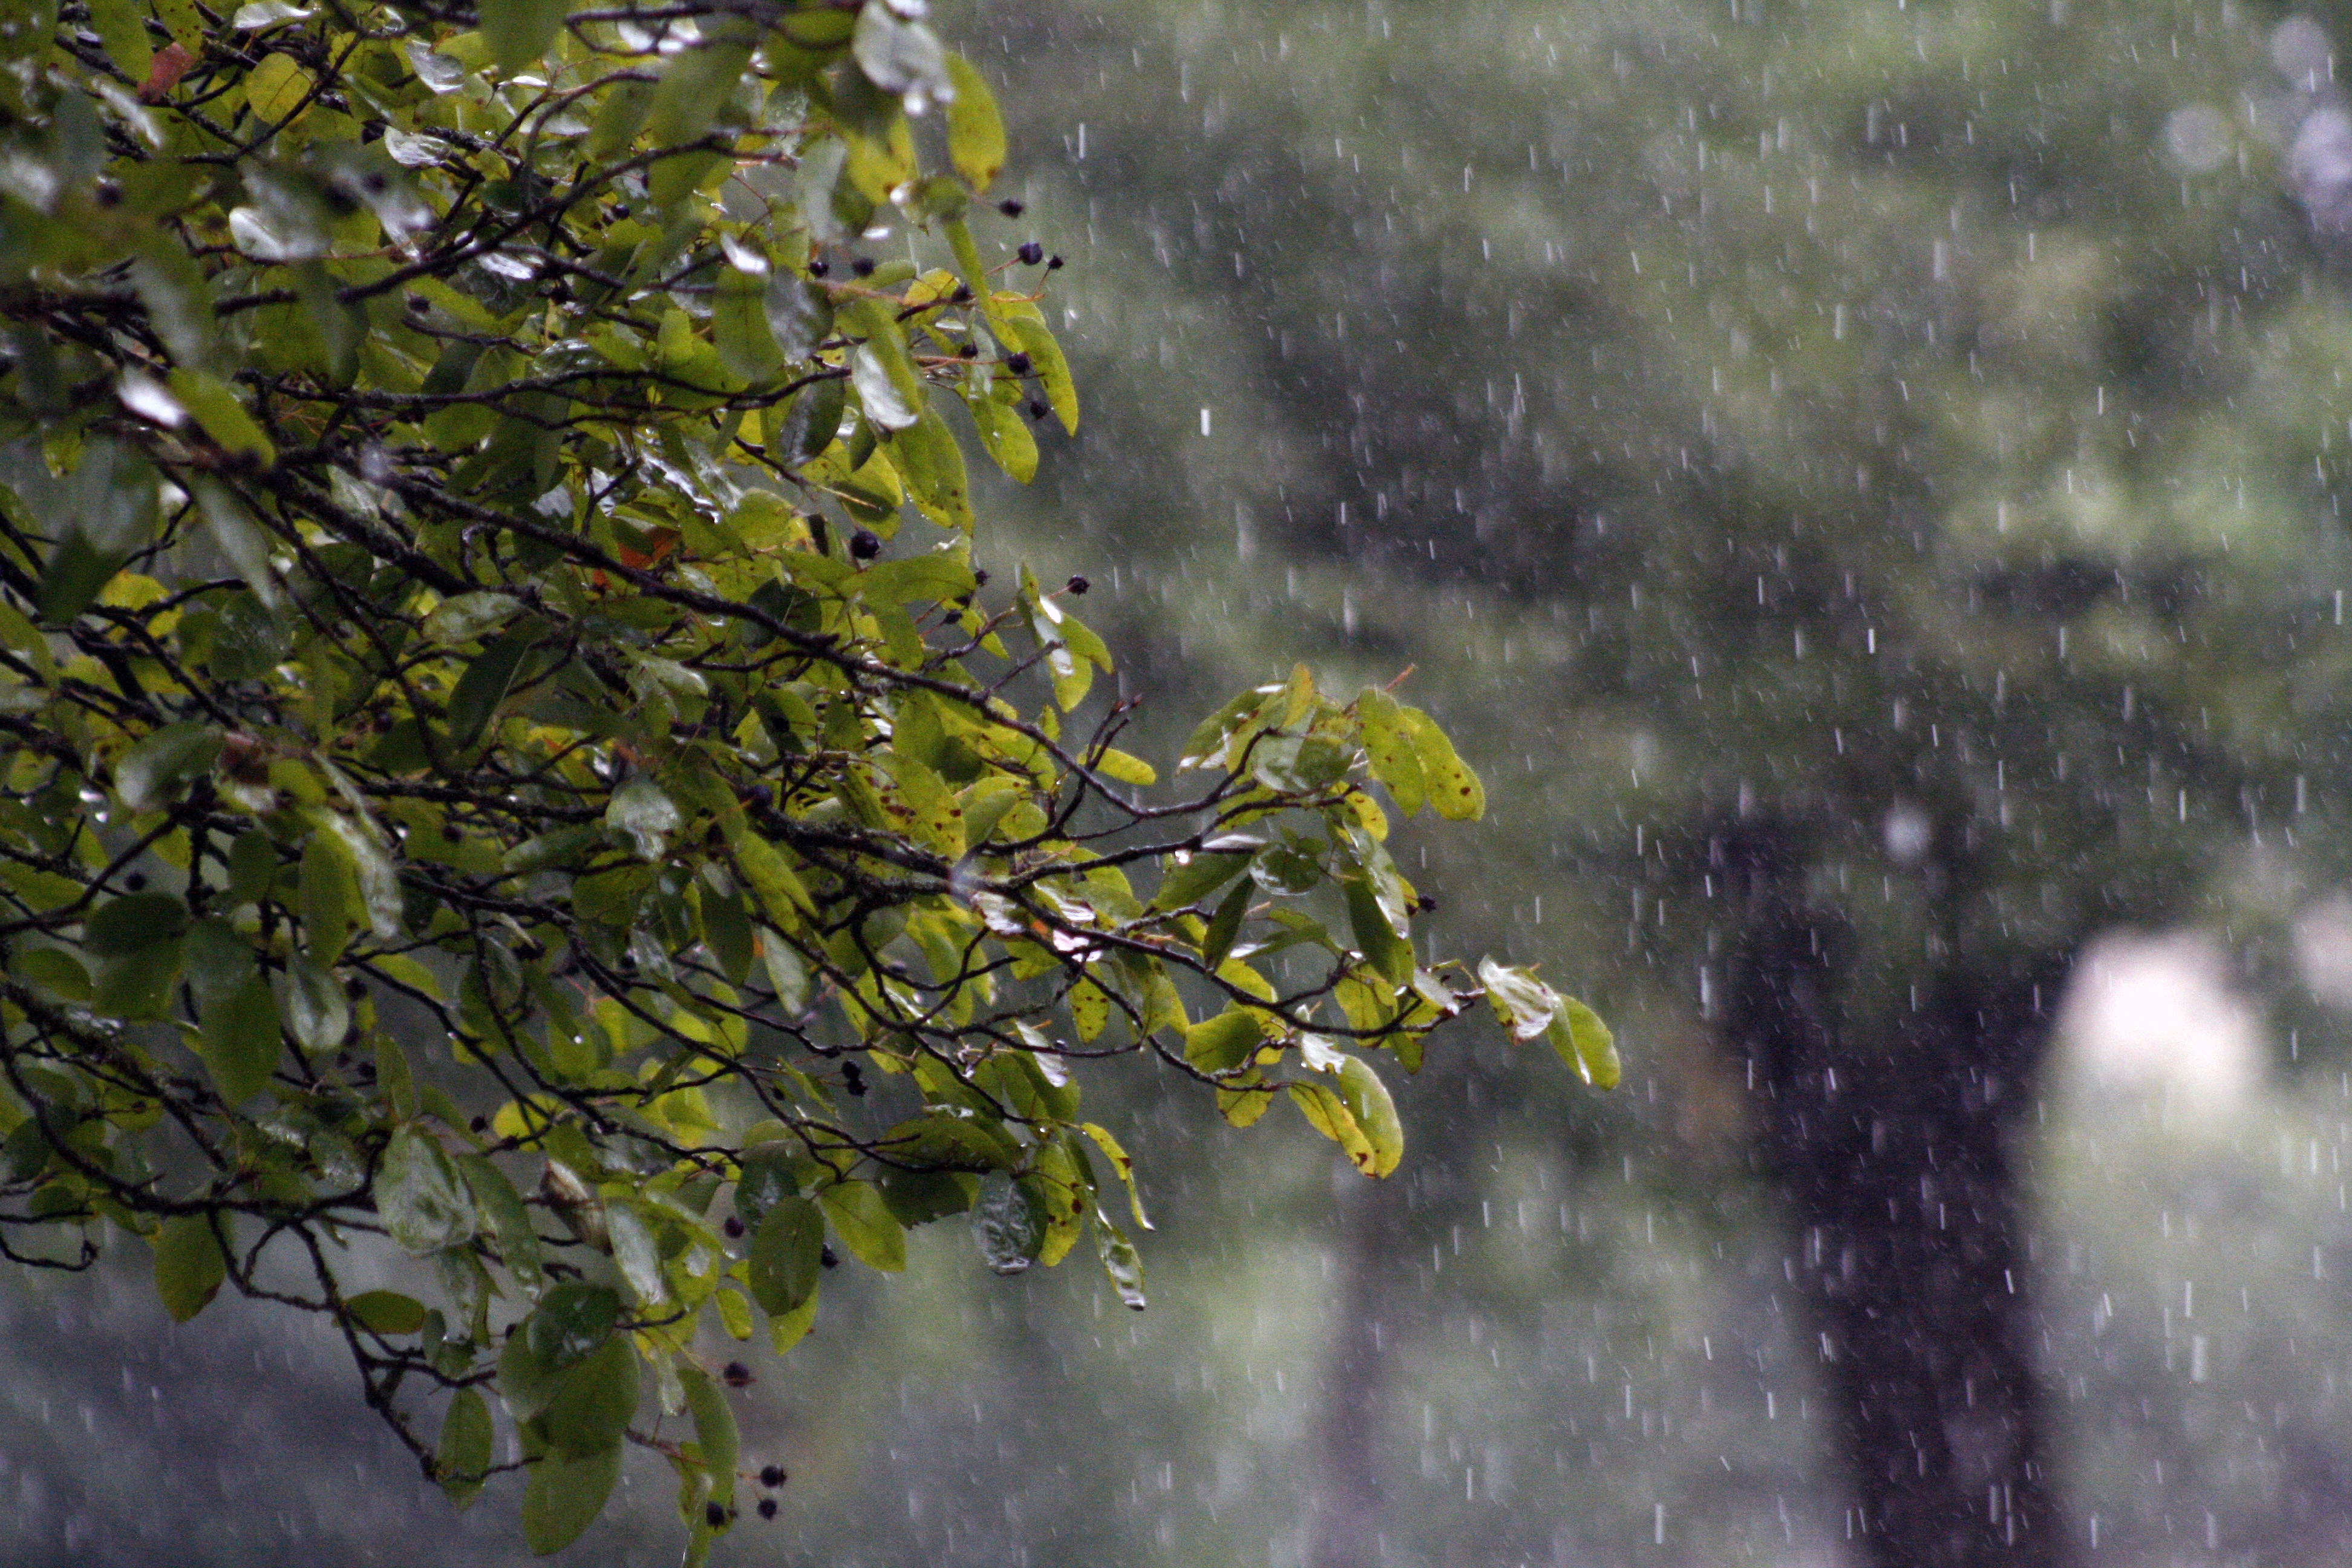
tree, nature, branch, plant, sunlight, rain, leaf, flower, green, reflection, autumn, weather, botany, flora, season, green leaves, woody plant